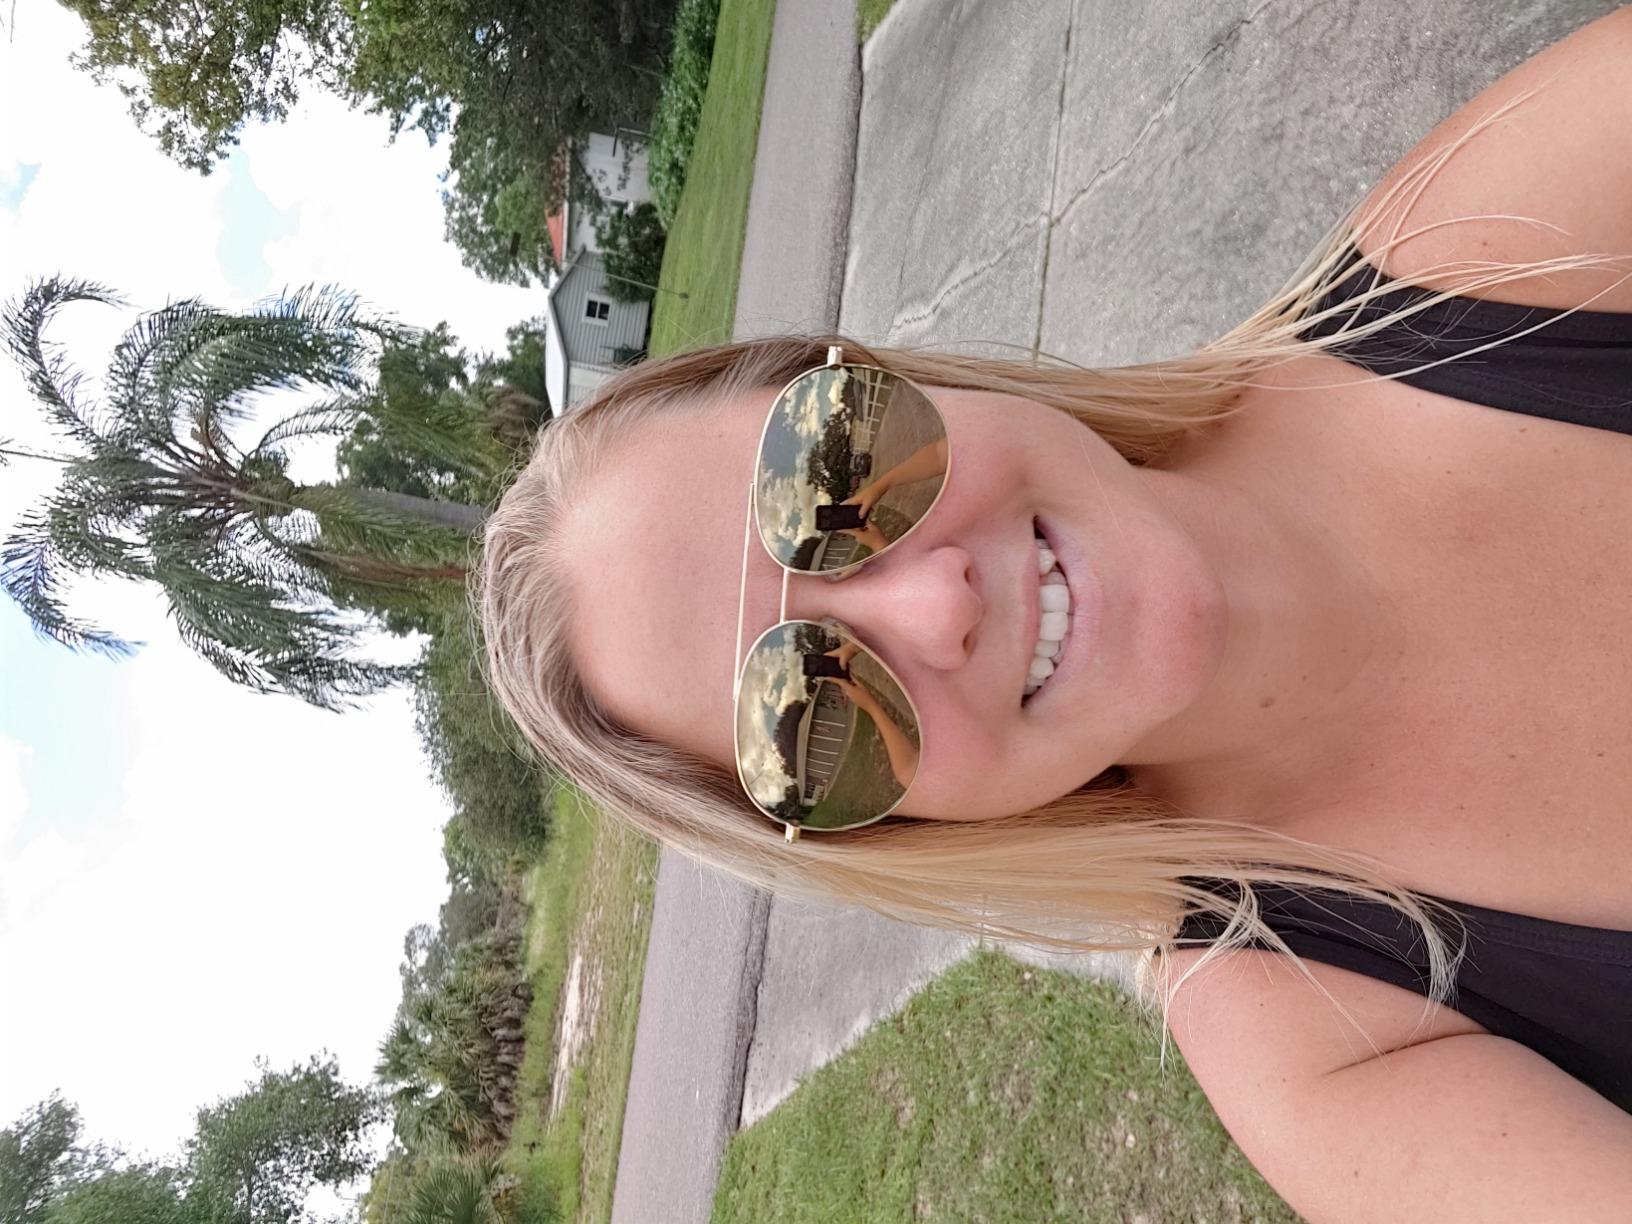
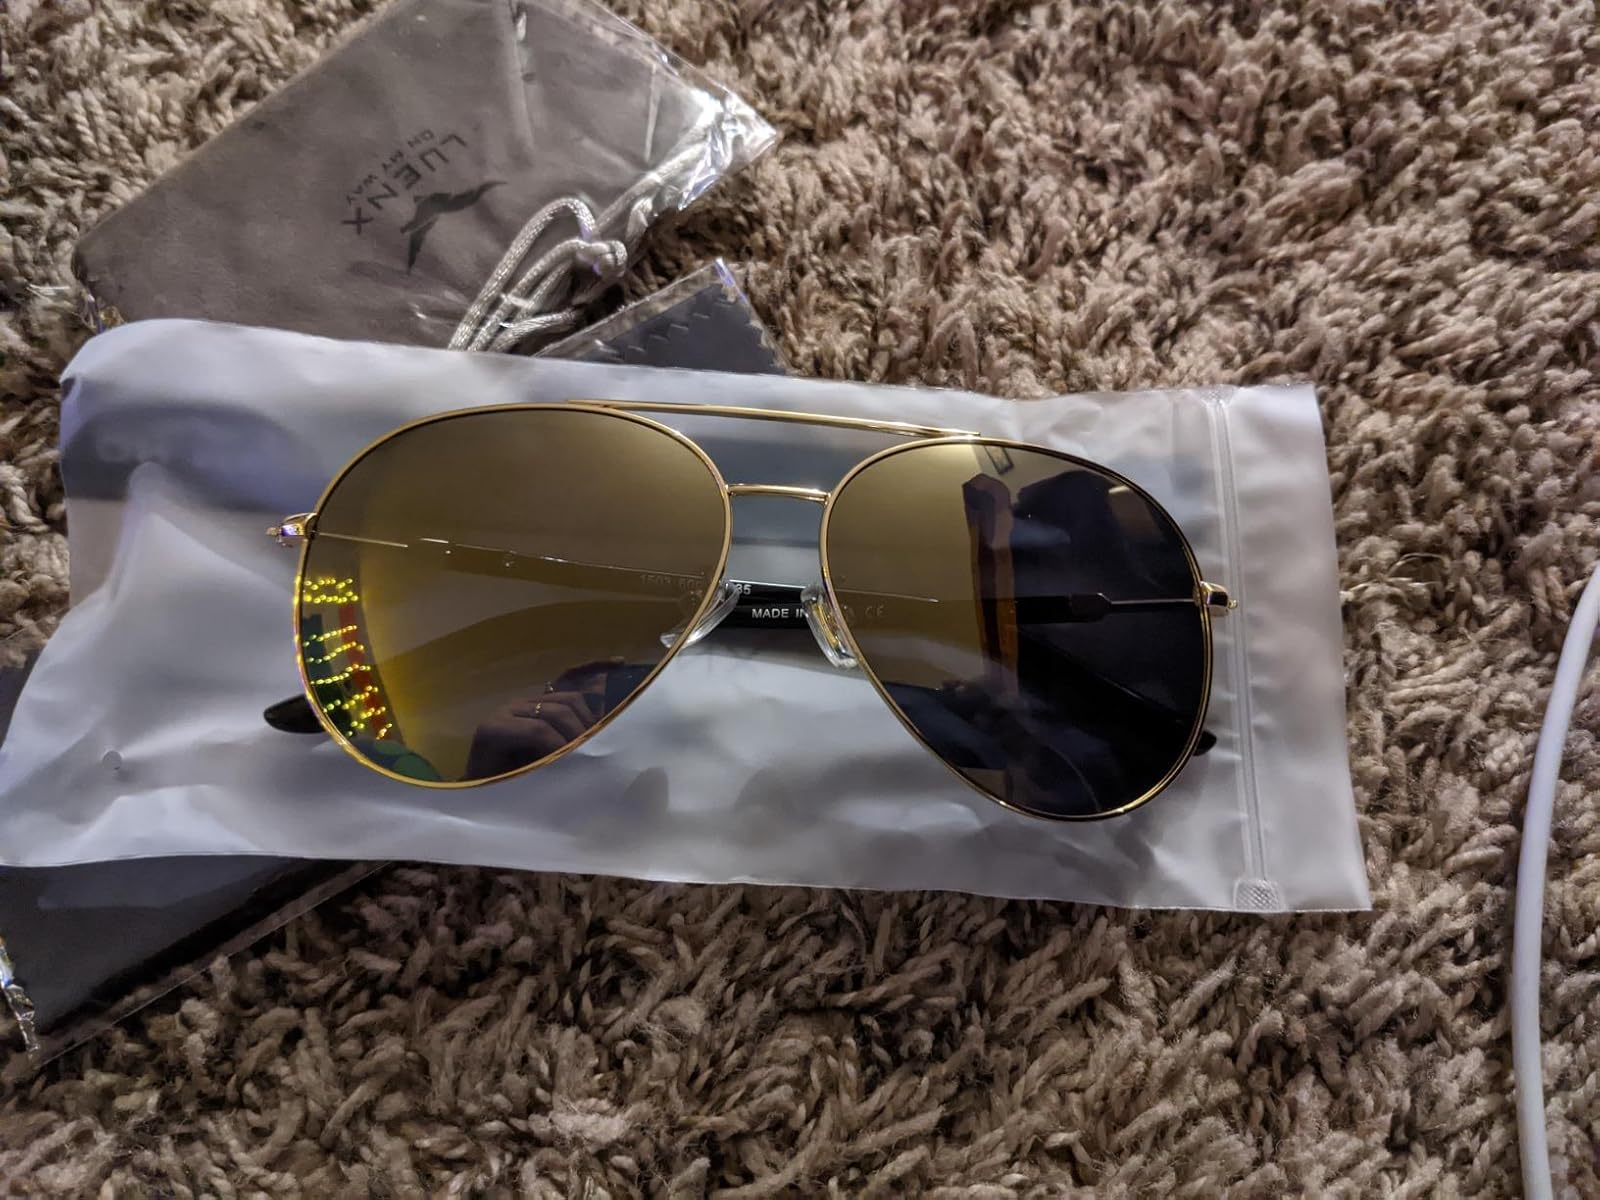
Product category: accessories_sunglasses
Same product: yes